Mario Majeroni

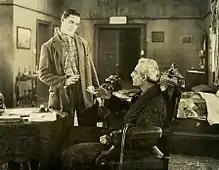
George Walsh and Mario Majeroni in "From Now On" (1920)

Majeroni was the son of Eduardo and Giulia Majeroni. Giulia was a niece of Adelaide Ristori. Mario came to the United States in 1906 and started acting on Broadway that year. Prior to coming to the United States he had lived and worked in Australia, where his parents had a successful dramatic company noted for one of the earliest stage adaptations of "For the Term of His Natural Life". In 1914 he started appearing in silent films after years of stage work. He never left the stage and alternated between Broadway and motion pictures. He appeared in films with many silent stars of the day and made his last film in 1927 appearing with Chester Conklin in Paramount's "Rubber Heels". Majeroni never appeared in sound films and preferred Broadway plays to talkies. He was appearing in a play when he died in New York in November 1931. He is buried in an actor's plot at Kensico Cemetery.